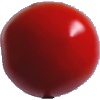
Label: Tomato 4